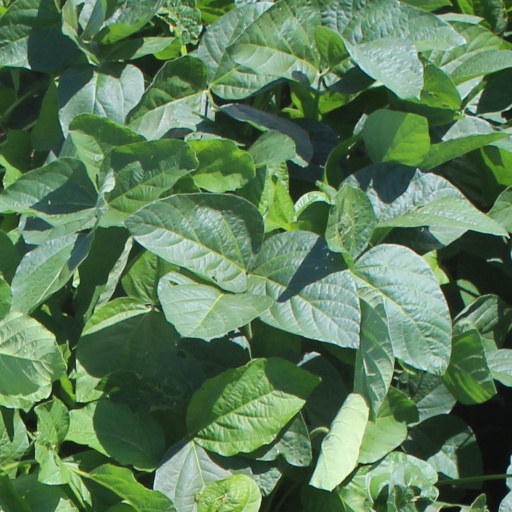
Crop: soybean